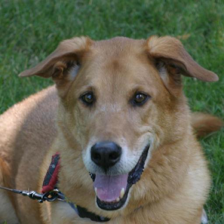
Label: animals